Sri Chinmoy

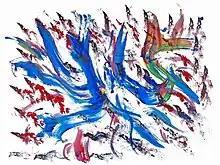
Jharna Kala painting by Chinmoy

Sri Chinmoy began painting in 1974 during a visit to Ottawa, Canada. He called his artwork "Jharna Kala", which in Bengali means "Fountain Art". Chinmoy's artwork is inspired by the themes of universal oneness and universal peace.